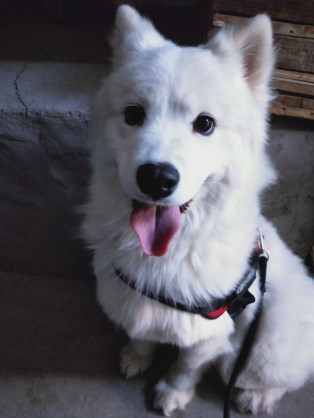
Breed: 2192-n000088-Samoyed